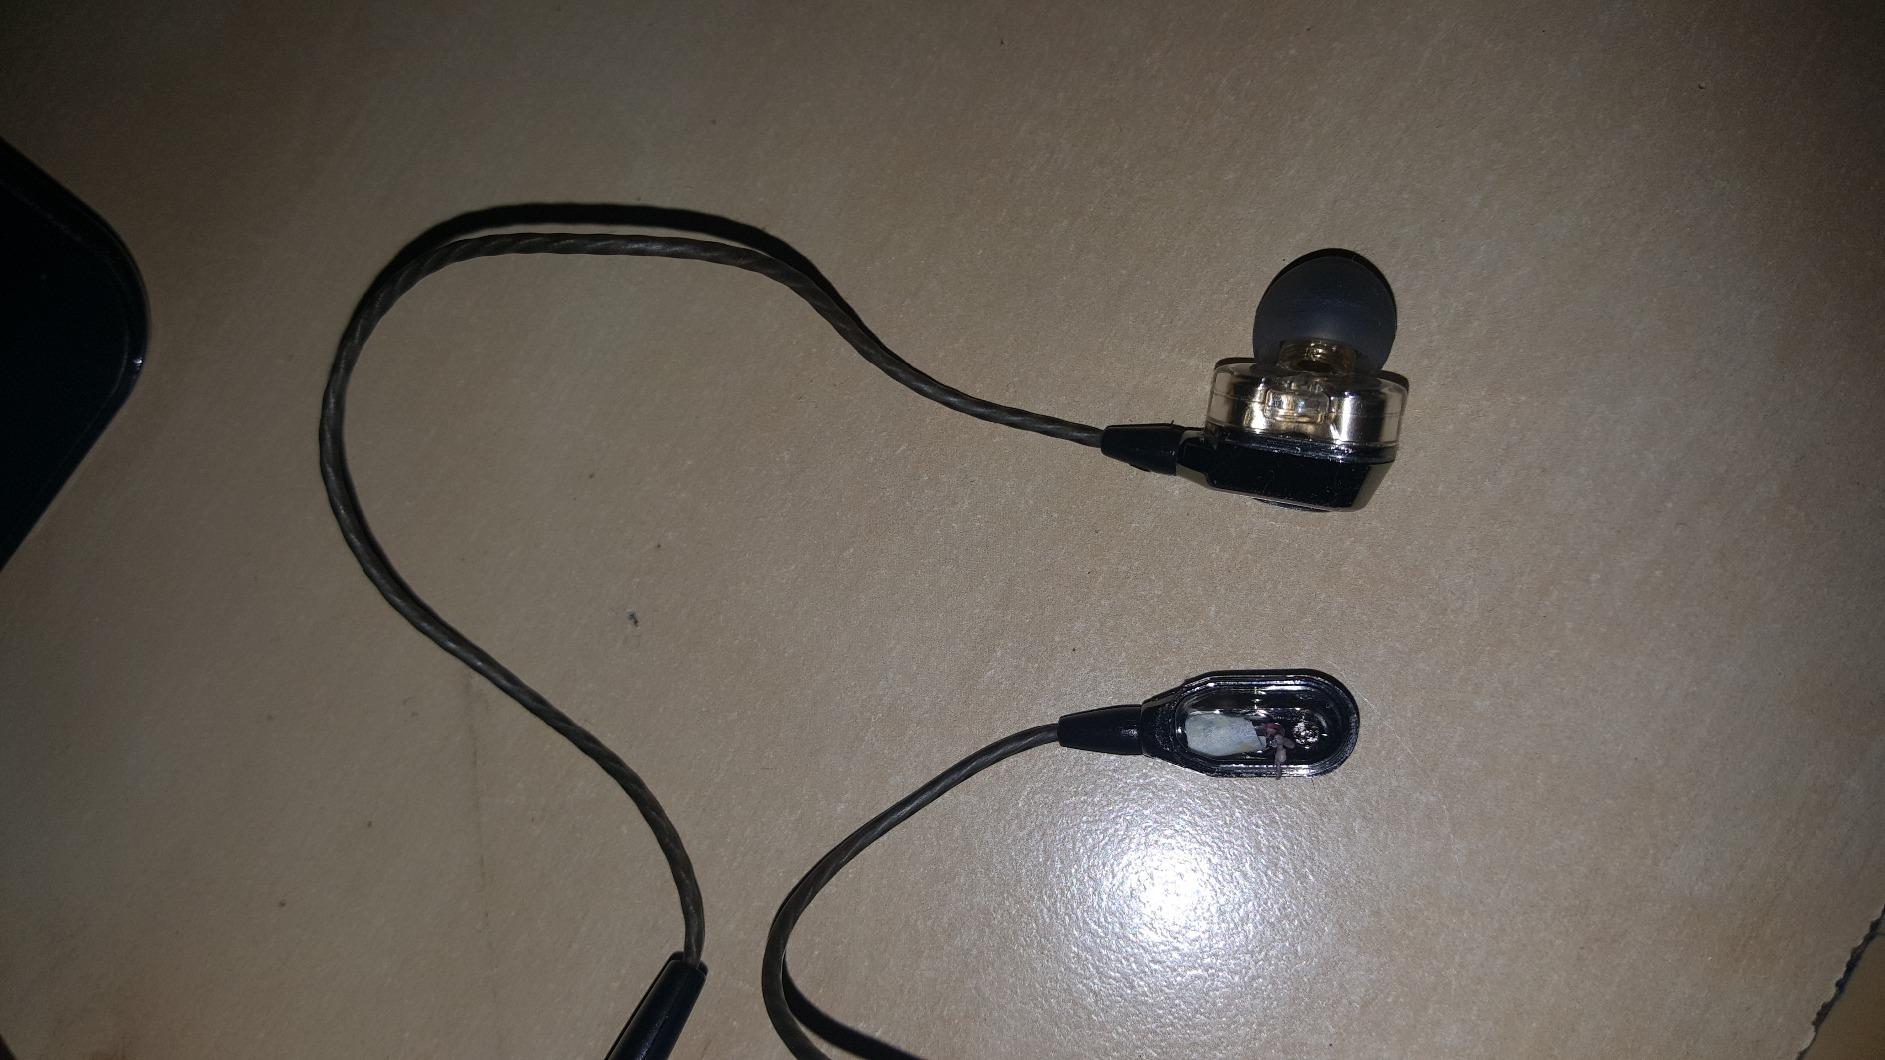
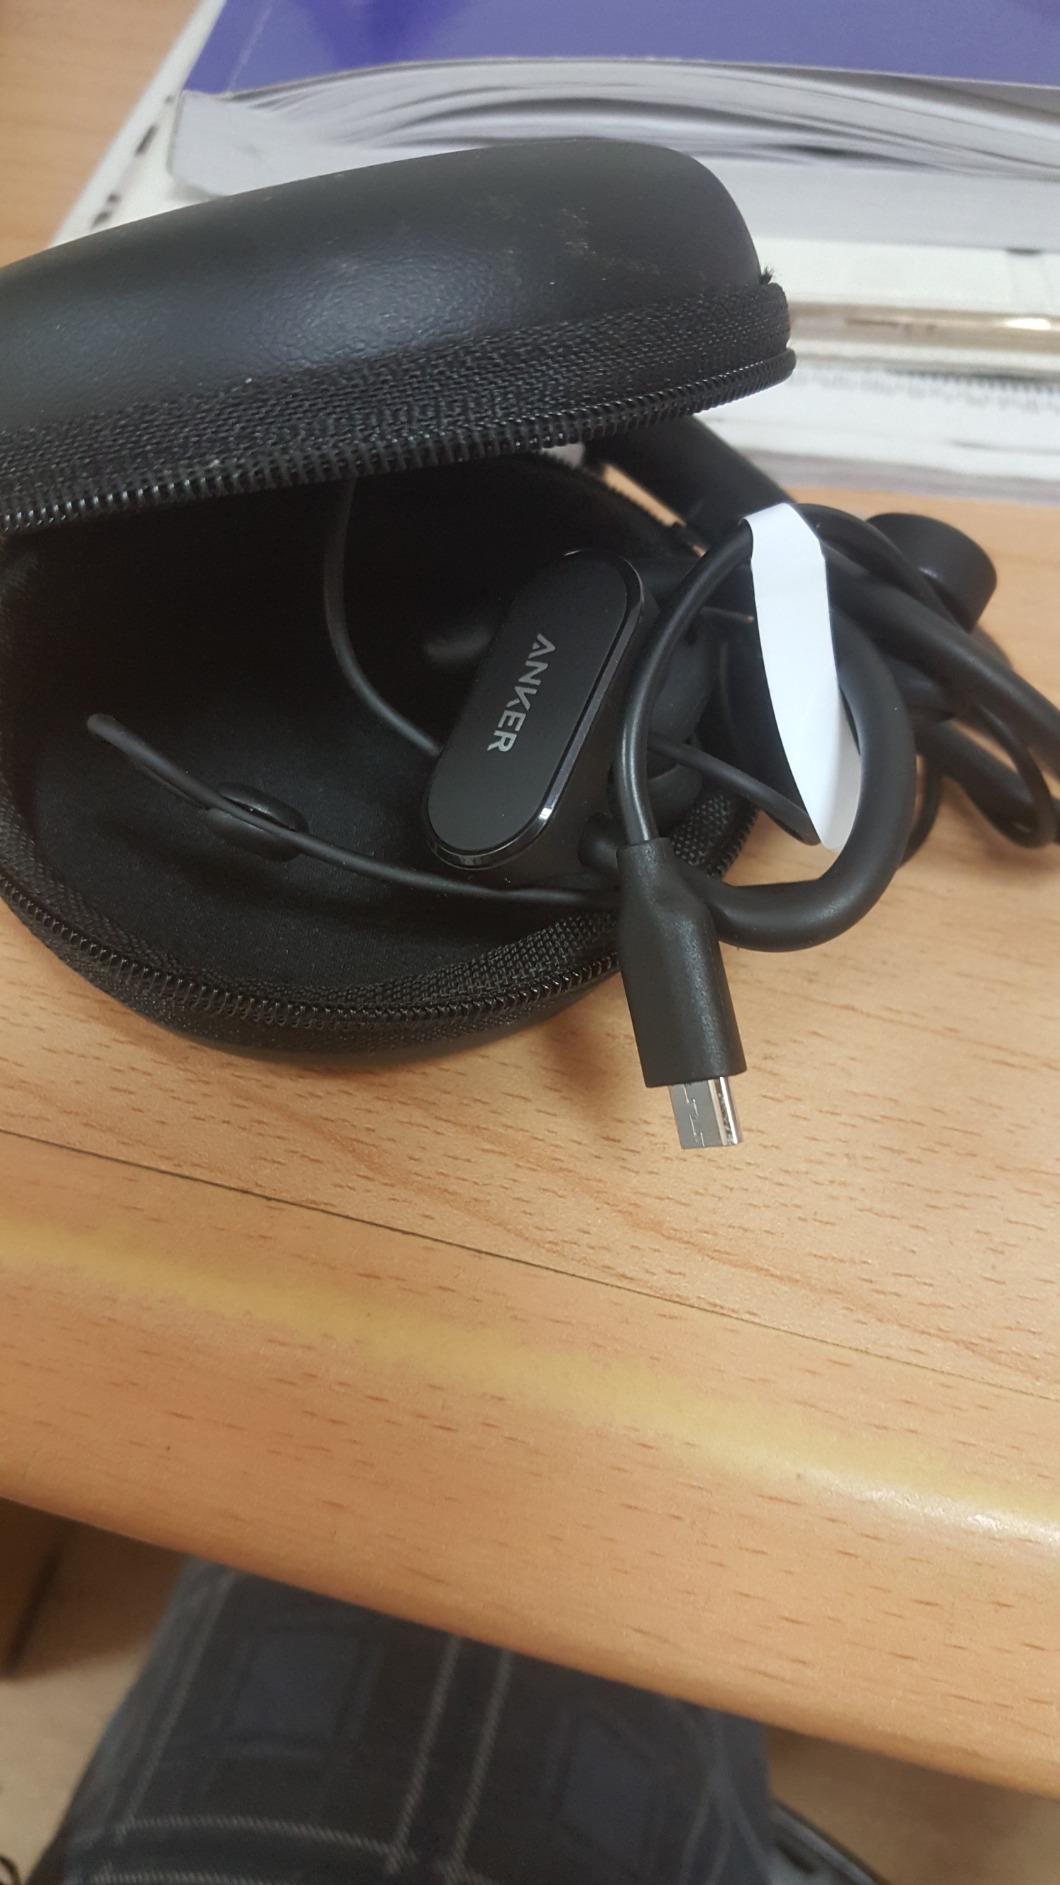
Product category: headphones
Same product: no